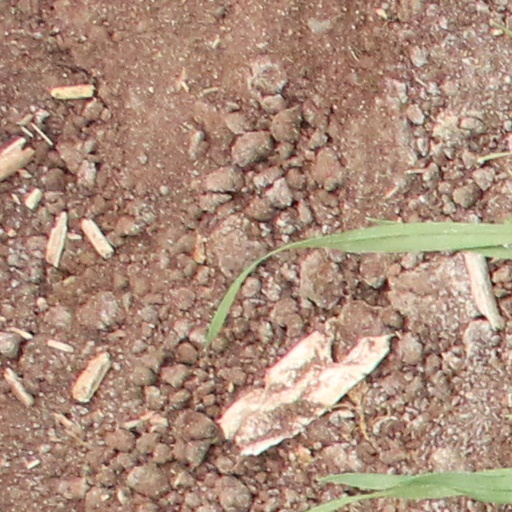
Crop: wheat